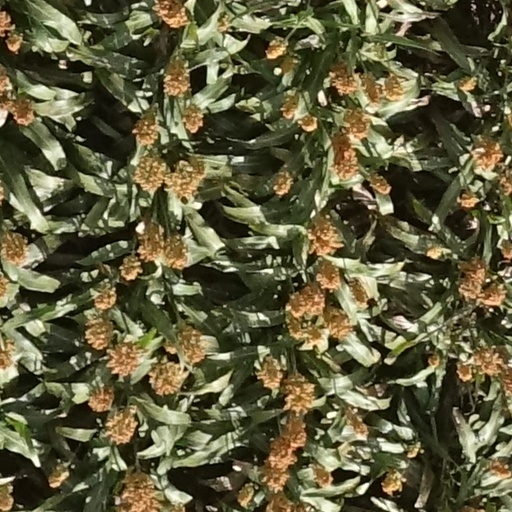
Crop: sorghum